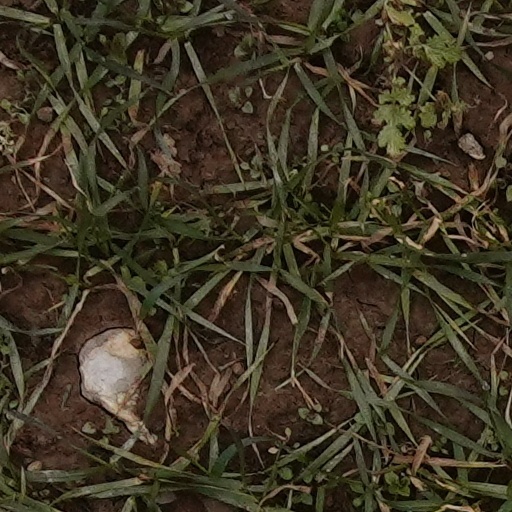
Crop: wheat